Custer, South Dakota

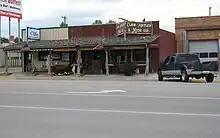
Shop in Custer main street 2006

As of the census of 2010, there were 1987 people, 956 households, and 535 families living in the city. The population density was . There were 1,129 housing units at an average density of . The racial makeup of the city was 94.8% White, 0.5% African American, 2.6% Native American, 0.2% Asian, 0.5% from other races, and 1.4% from two or more races. Hispanic or Latino of any race were 2.6% of the population.